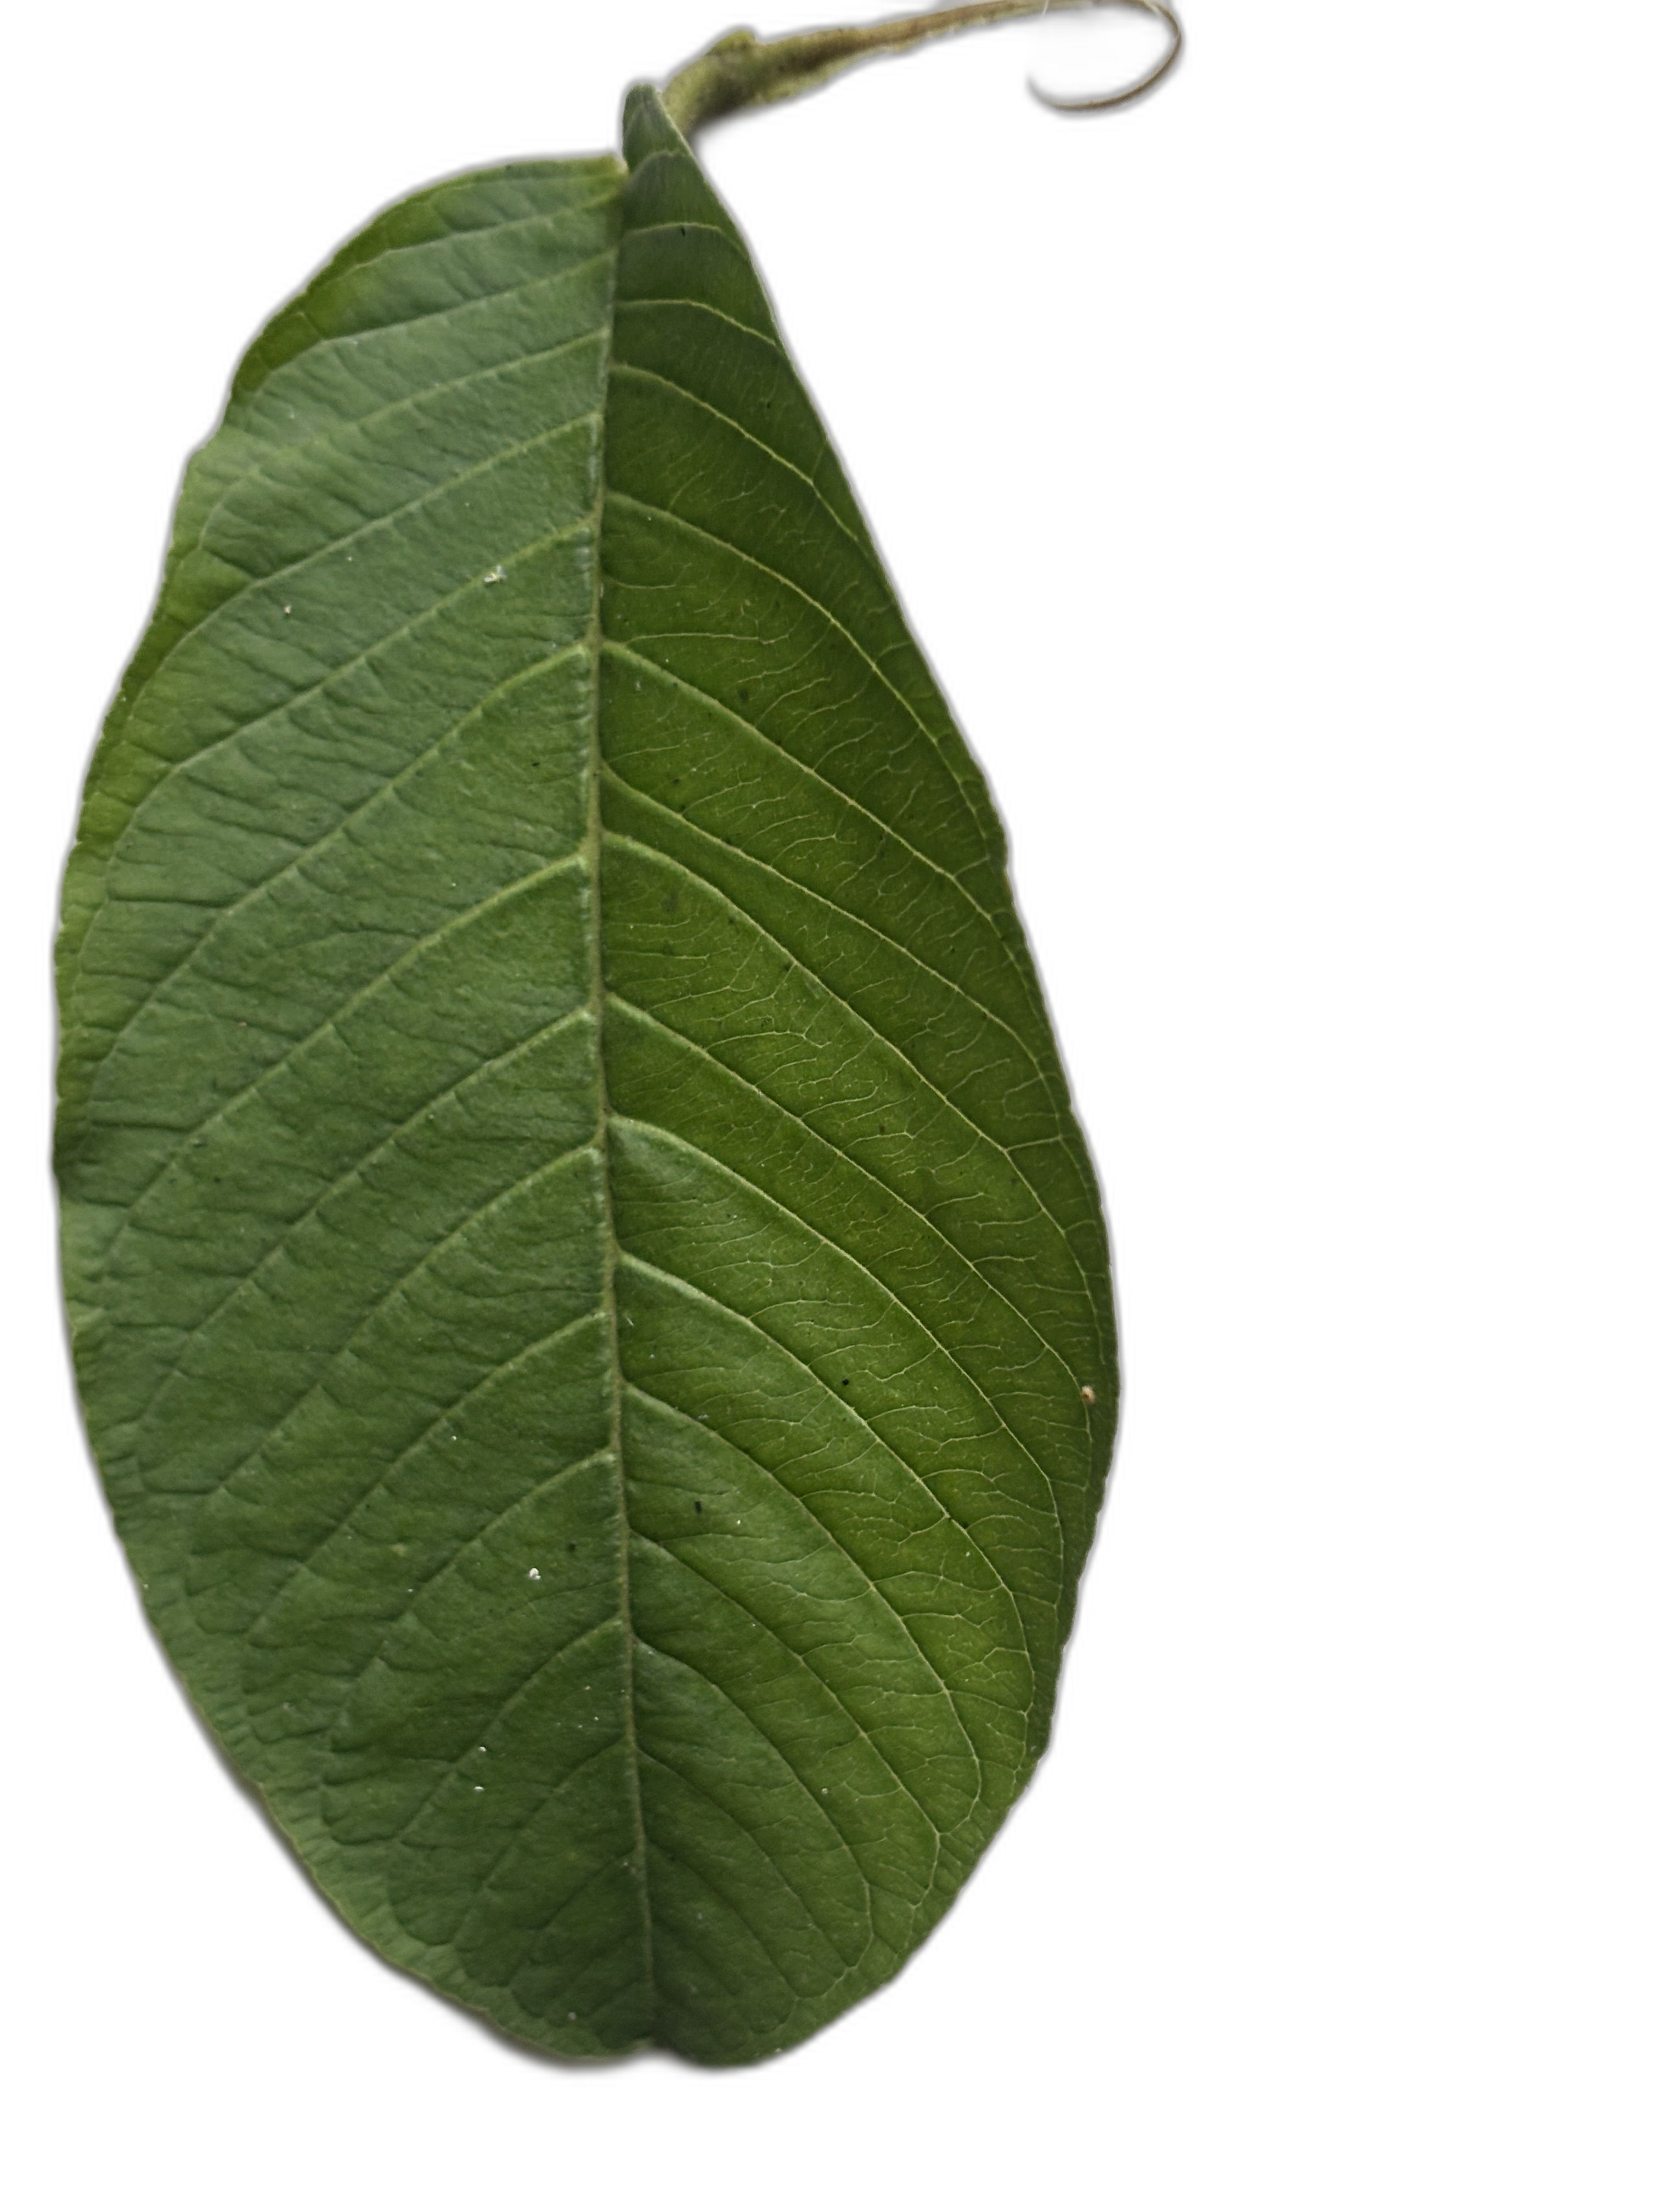
Plant part: leaf
Disease: Healthy